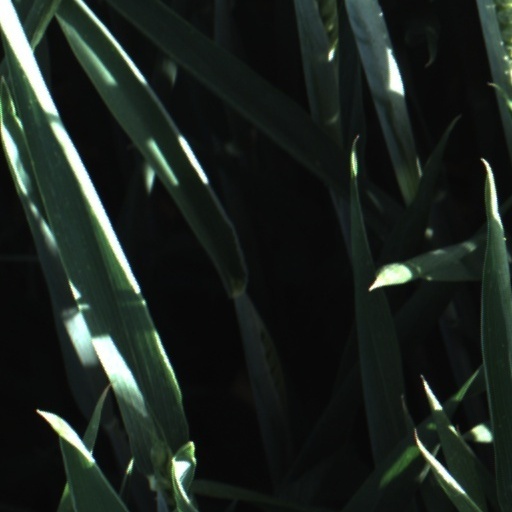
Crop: wheat